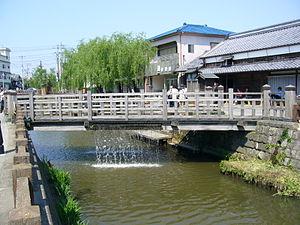
En 1996, dans son effort pour combattre la pollution sonore et pour protéger et promouvoir l'environnement, le Ministère de l'environnement du Japon a désigné les 100 sons naturels du Japon. 738 propositions arrivèrent de tout le pays et les « 100 meilleures » furent sélectionnées après examen par le groupe d'étude japonais des sons naturels. Ces éléments de paysage sonore sont des symboles pour les résidents locaux et doivent servir à promouvoir la redécouverte des sons de la vie quotidienne. La sixième Assemblée Nationale sur la conservation des paysages sonores s'est tenue à Matsuyama, dans la préfecture d'Ehime, en 2002.